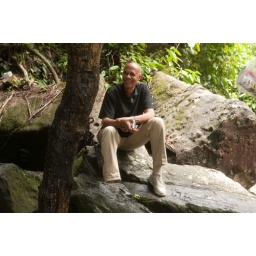
Harold is dressed like a typical Khmer for swimming but he didn't go in the water